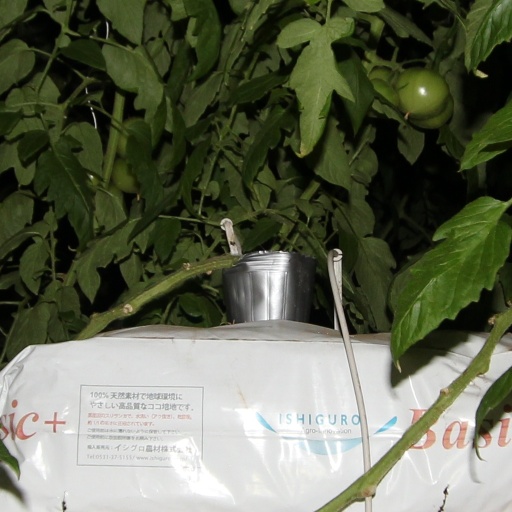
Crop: tomato